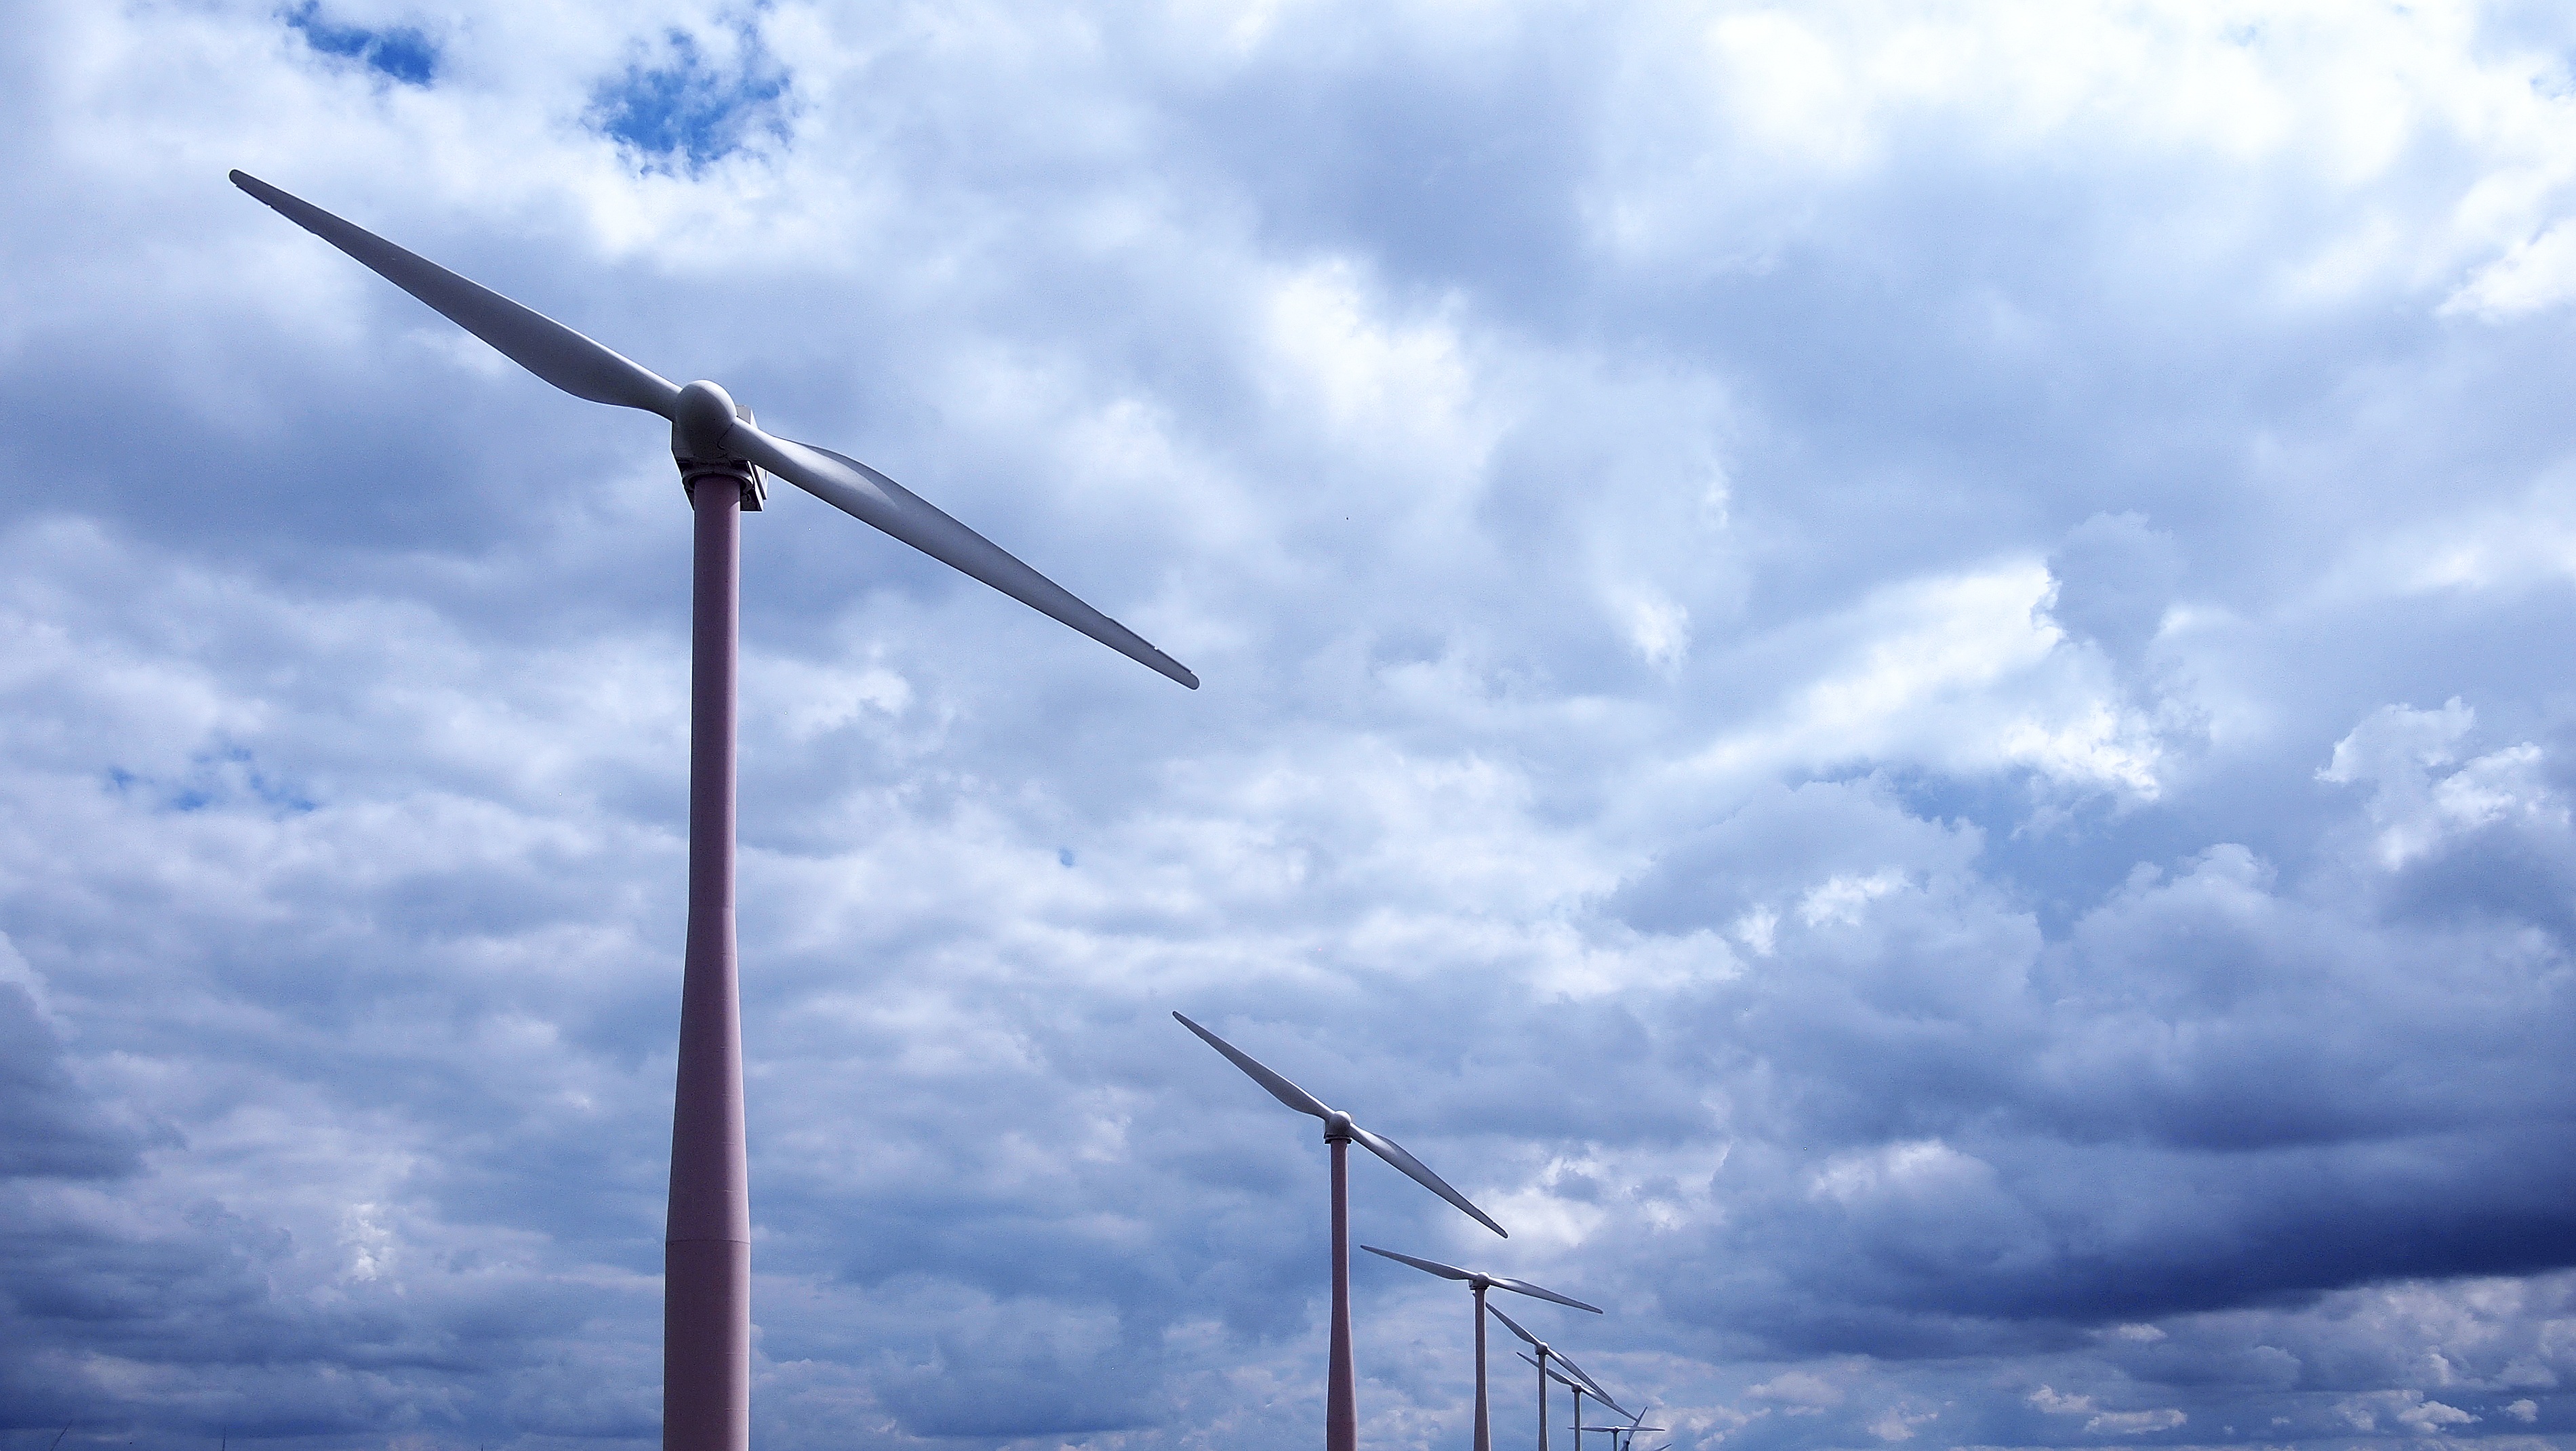
landscape, nature, cloud, sky, technology, field, windmill, wind, environment, mast, industrial, machine, blue, industry, environmental, wind turbine, electricity, turbine, generator, wind energy, energy, ecology, alternative, generate, power, netherlands, mill, rotation, dutch, wind farm, electric, sustainable, sustainability, generation, innovation, renewable, wind turbines, ecological